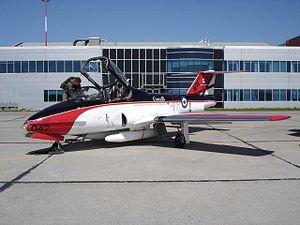
CT-114 Tutor aux couleurs du CETA
Le Centre d'essais techniques (aérospatial) ou CETA, est la seule agence d'essais en vol des Forces canadiennes